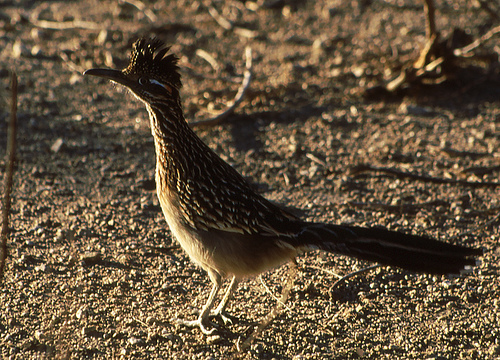
this unique small brown bird has a long beak and neck and a lighter colored underbelly.
this is a brown bird with white spots and a black beak.
this bird is brown, white, and black in color with a curved black beak and dark colored eye rings.
this road runner is a dark brown yellow mix,it has very long rectrices,and a long hooked beak.
this bird had feathers sticking up from its crown and a long slender beak and tail.
this particular bird has a yellow belly and brown breasts with a brown billtall bird with stripes small head and long tail.
this bird is brown with white and has a long, pointy beak.
a bird with a long neck and long tail that has a ruffled crown and long bill.
this bird has wings that are black and has a long neck
Species: Geococcyx